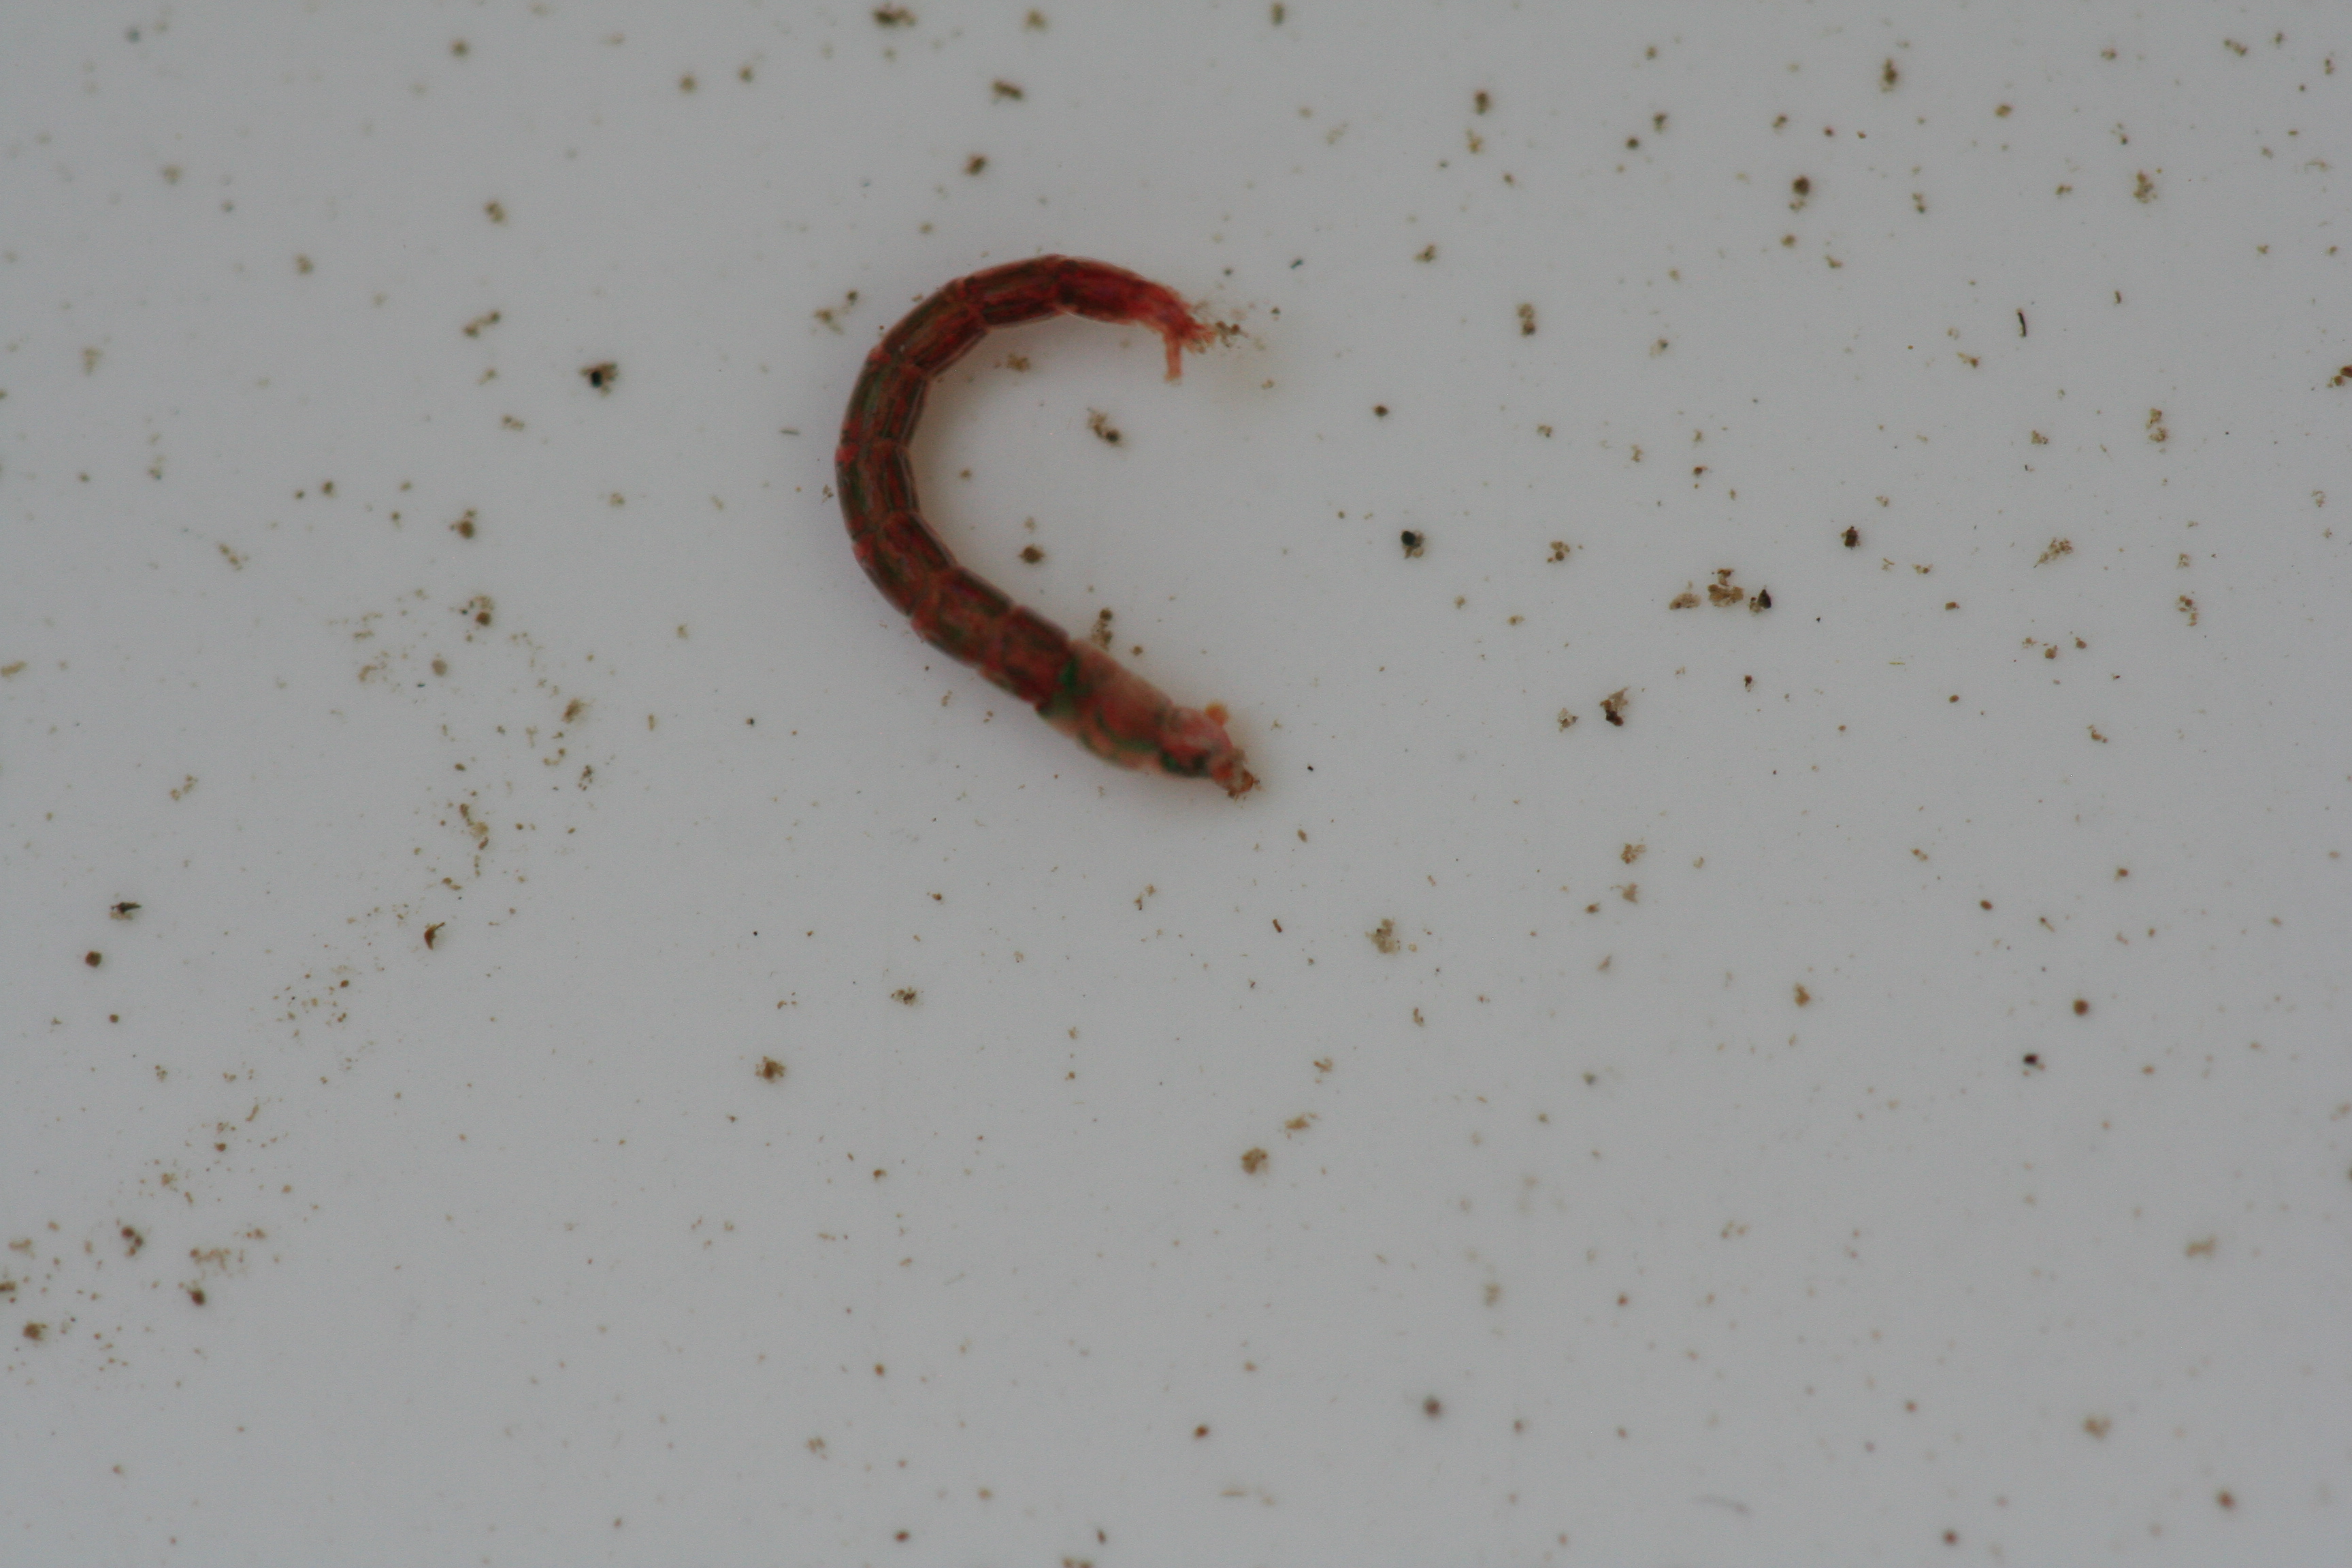
Macroinvertebrate group: true_flies